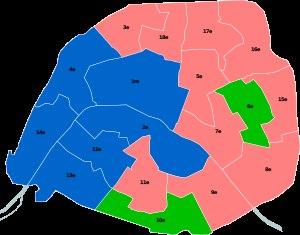
Cet article dresse la liste des députés de Paris actuellement élus.